Bassett-Lowke

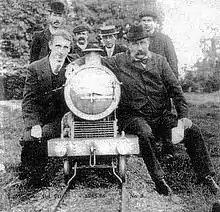
Blakesley Miniature Railway - "Blacolvesley" locomotive

The Bassett-Lowke name was purchased by Corgi after the company dissolved in 1965, who used it for Corgi Classics. Corgi (and the Bassett-Lowke brand) was bought by Hornby in 2008 who used it for traditional sheet metal railway models. In 2020 Bassett-Lowke branding was used by Hornby to launch a range of steampunk inspired railway models. In 2021 brick-based construction models with steampunk themes were released under the Bassett-Lowke branding as the 'brickpunk' range aimed at both children and adults.